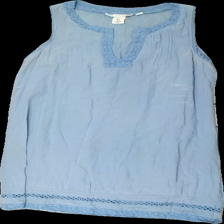
View: front
Type: Dress
Category: Ladies
Brand: Logg (H&M)
Colors: White
Material: 72% cotton, 28% Polyester
Cut: Regular, Loose, V-collar
Size: 36
Season: All
Stains: Minor
Smell: Minor
Holes: Minor
Price range: <50
Recommended usage: Recycle
Comment: Detergent smell